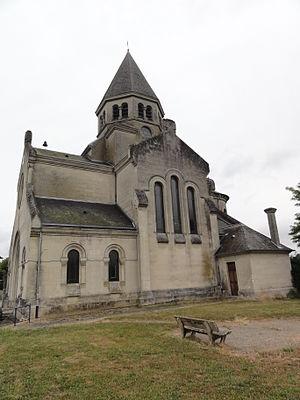
L'église Saint-Rémi est une église située à Leuilly-sous-Coucy, en France.